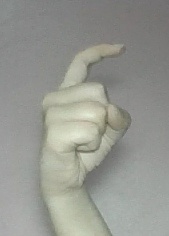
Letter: ra